Élisabeth Lebovici

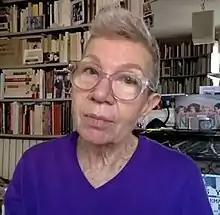
Élisabeth Lebovici

Élisabeth Lebovici completed her studies in Paris and New York, where she was enrolled in the Independent Study Program at the Whitney Museum of American Art. In 1983, she defended her thesis "L'Argent dans le discours des artistes américains, 1980-81" [Money in the discourse of American artists, 1980-81] at the Université Paris X.